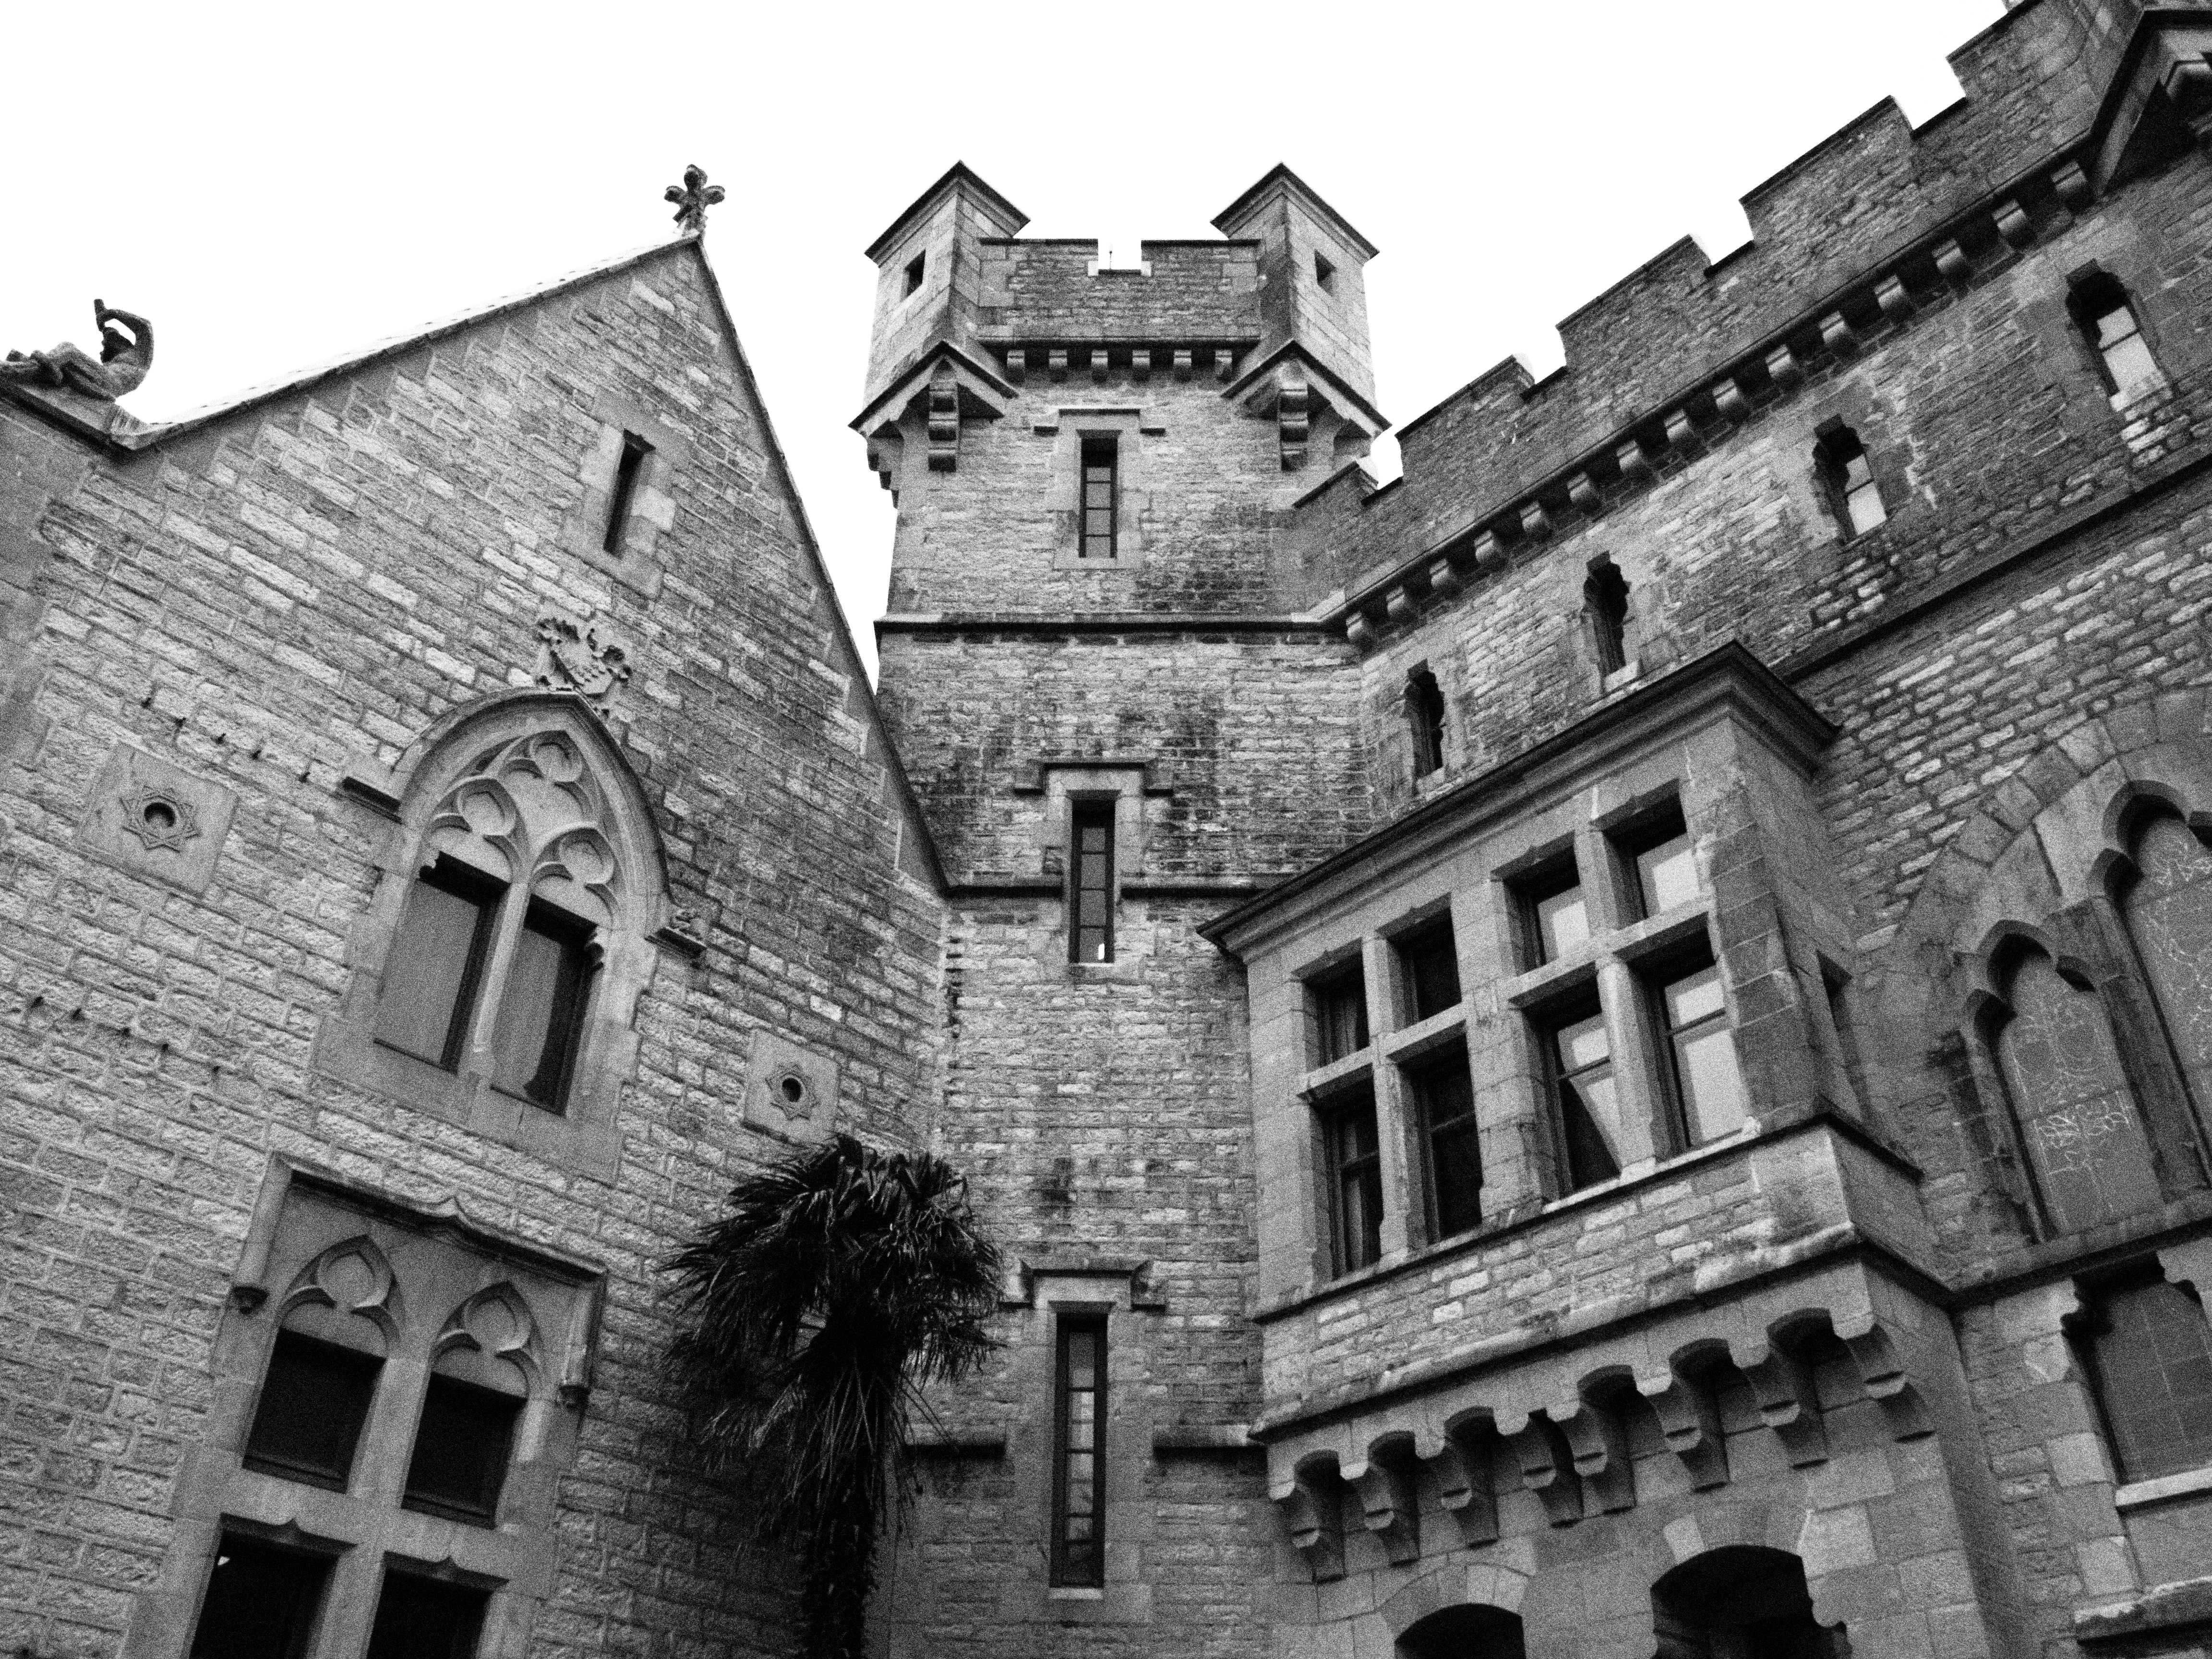
black and white, architecture, mansion, house, town, building, castle, facade, monochrome, synagogue, history, estate, monochrome photography